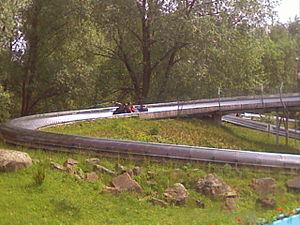
Rasti-Land est un parc d'attractions situé à Salzhemmendorf, en Allemagne.